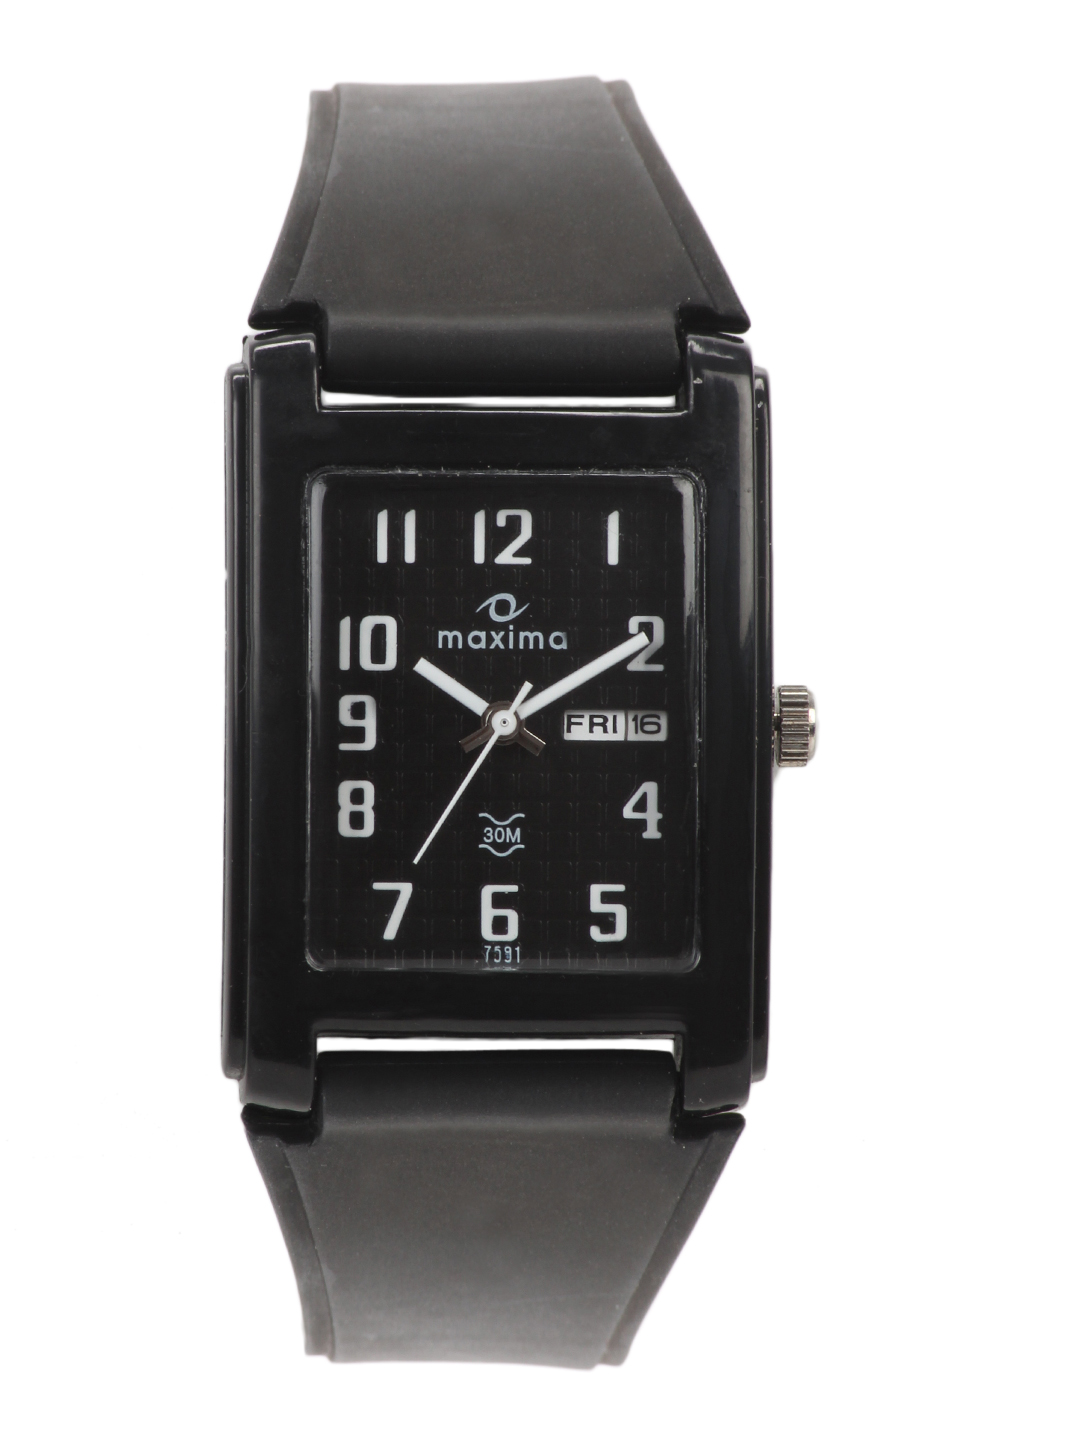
Maxima Men Black Watch
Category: Accessories / Watches / Watches
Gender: Men
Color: Black
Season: Winter 2016
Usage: Casual